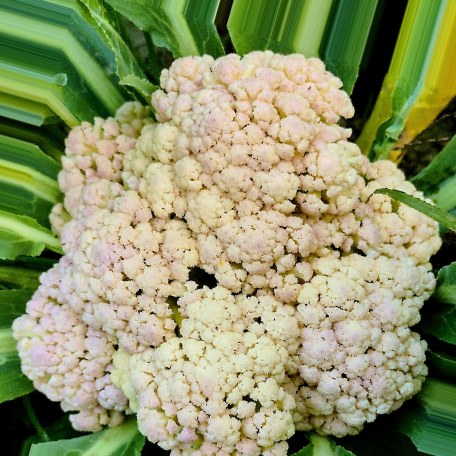
Label: Bacterial spot rot